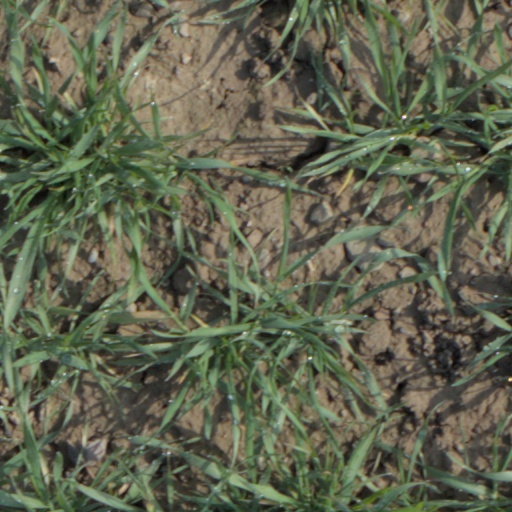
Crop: wheat